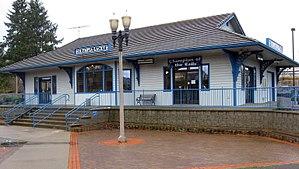
La gare de Lacey-Olympia est une gare ferroviaire des États-Unis située dans la ville de Lacey à proximité d'Olympia dans l'État de Washington; elle est desservie par Amtrak. C'est une gare sans personnel.